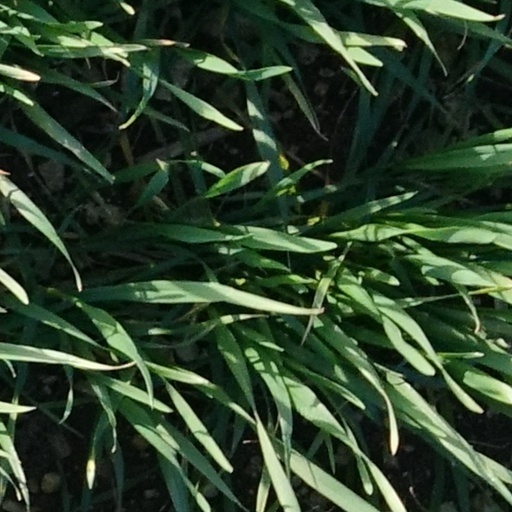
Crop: wheat